Makino, Shiga

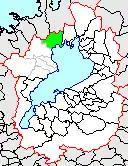
Location of Makino

As of 2003, the town had an estimated population of 6,230 and a density of 79.53 per km. The total area was 78.34 km.